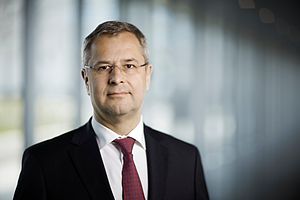
Søren Skou
Søren Skou
Adm. dir. for Maersk Line Søren Skou
Søren Skou Søren Skou er adm. direktør for A.P. Møller Mærsk A/S siden 1. juli 2016. Samt adm. direktør for Transport & Logistics divisionen siden oktober 2016.